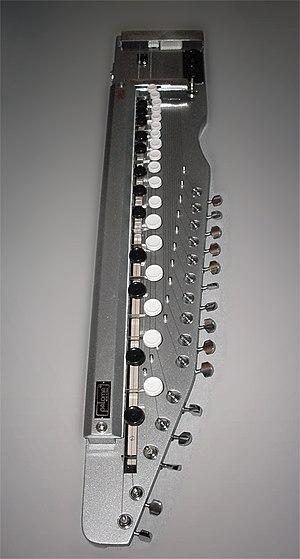
Photo d'un Shahi Baaja (cithare indienne)
Le shahi baaja est un instrument à cordes pincées indien de la famille des cithares et ressemblant à une épinette des Vosges ou à un dulcimer. On le rencontre aussi au Pakistan, en Afghanistan et au Japon.